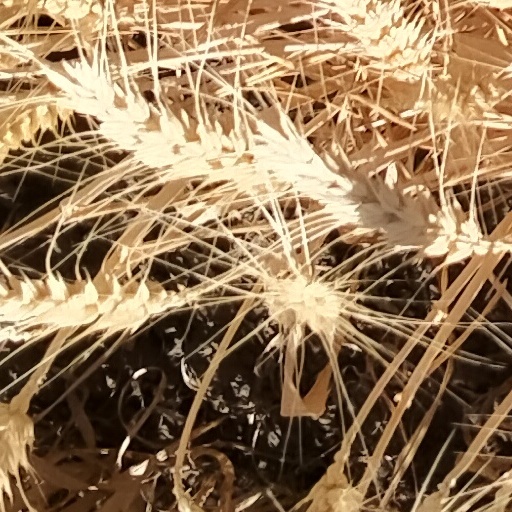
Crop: wheat